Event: Nepal Earthquake
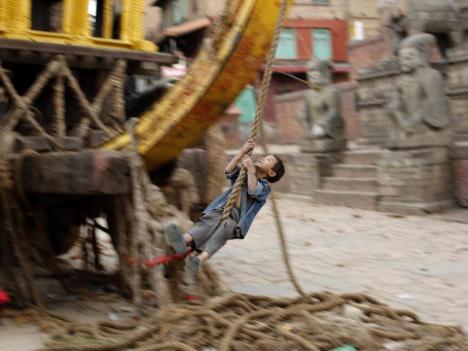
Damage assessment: no_damage